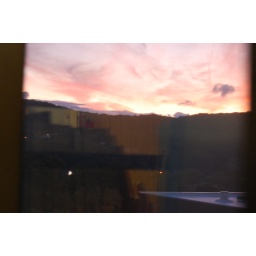
Sunset over mountain from my dorm window